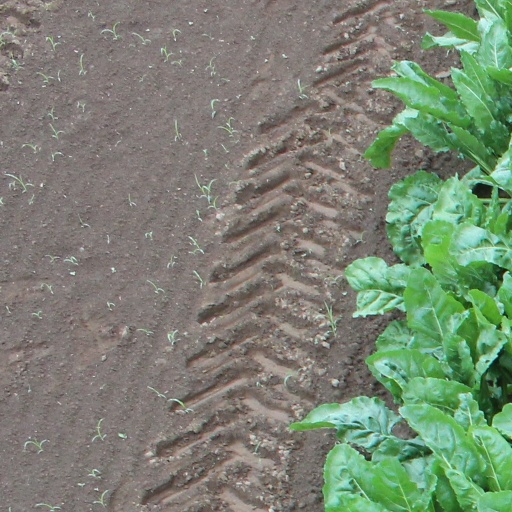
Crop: sugar beet